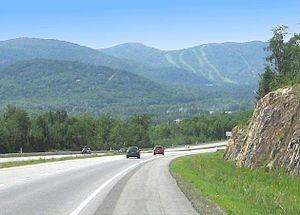
Vue à partir de l'autoroute 73 de Stoneham Qc Canada
Stoneham-et-Tewkesbury est une municipalité de cantons unis de la province de Québec située dans la municipalité régionale de comté de La Jacques-Cartier, région administrative de la Capitale-Nationale. Elle est située à la porte de la réserve faunique des Laurentides et sur la route qui relie Québec à la région du Saguenay–Lac-Saint-Jean.